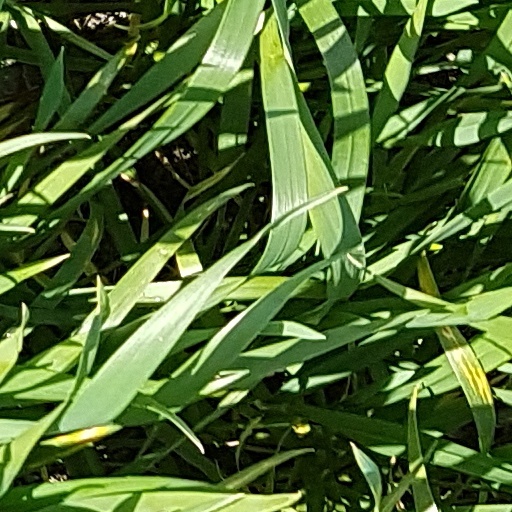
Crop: wheat